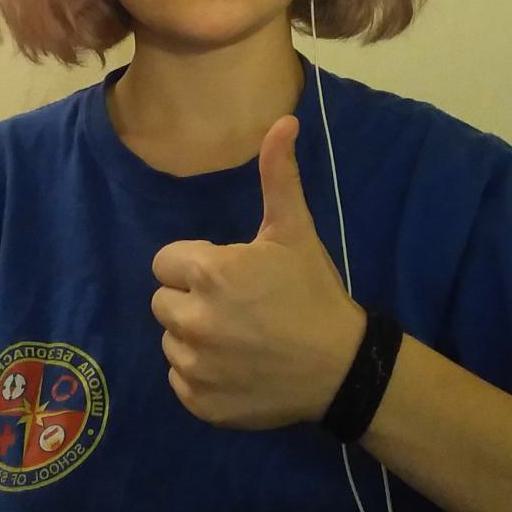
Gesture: like